Rama Chandra Panda

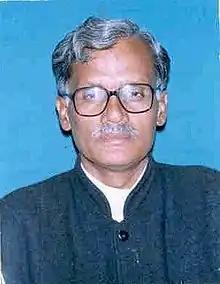

Rama Chandra Panda casually known as Rama Panda (born 15 June 1949) was a member of the 12th Odisha Legislative Assembly. He represented the Chhatrapur constituency of Odisha and is a member of the Bhartiya Janata Party (BJP) political party. He is a former Deputy Speaker of Odisha Legislative Assembly from 27 March 2000 to 6 February 2004.